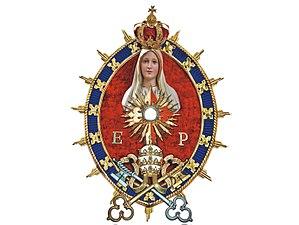
Les Hérauts de l'Évangile sont une association internationale de fidèles de droit pontifical qui se veulent zélateurs du culte marial, selon l’expression de Jean Paul II qui suivit l’approbation pontificale de l’association : « Soyez messagers de l'Évangile par l'intercession du Coeur Immaculé de Marie ». Ils "se fixent pour objectif d’être un instrument de sainteté dans l’Église en favorisant l’unité intime entre foi et vie et en agissant pour l’évangélisation des réalités temporelles, surtout à travers l’art et la culture".